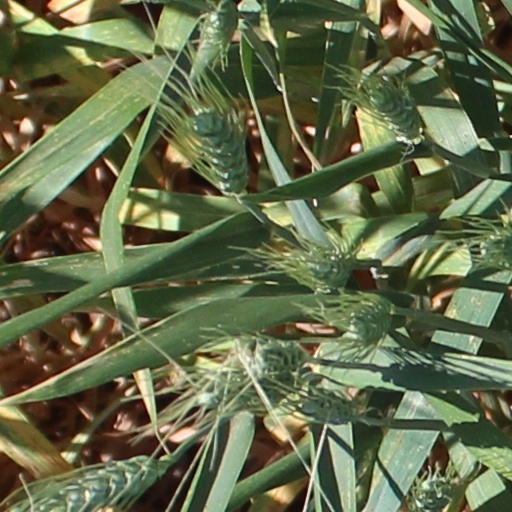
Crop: wheat